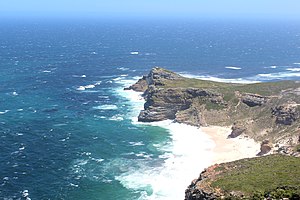
Kap Det Gode Håb
Kap det Gode Håb fra Cape Point
Kap det Gode Håb ligger på sydspidsen af det afrikanske kontinent. Bartolomeu Dias blev i 1488 den første europæer der vides at have rundet Kap det Gode Håb siden antikken.